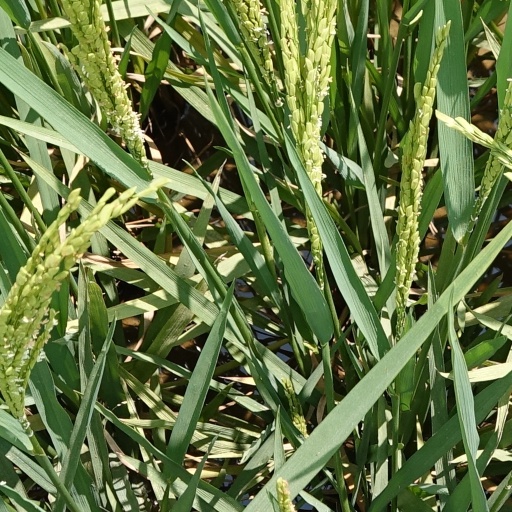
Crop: rice